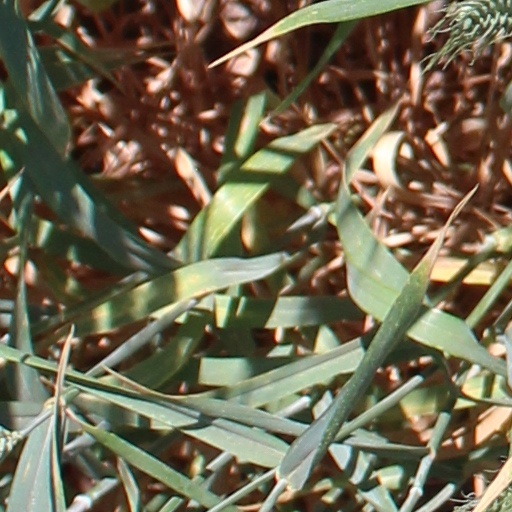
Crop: wheat